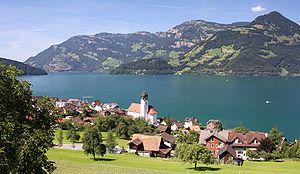
Le lac des Quatre-Cantons, est un lac glaciaire de Suisse centrale. Il mesure 38 kilomètres de long de l'embouchure au déversoir de la Reuss. Il est situé à 434 mètres au-dessus du niveau de la mer, s'étend sur 114 km², et atteint une profondeur de 214 mètres.